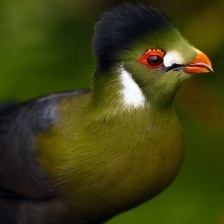
Species: WHITE CHEEKED TURACO
Scientific name: TAURACO LEUCOTIS